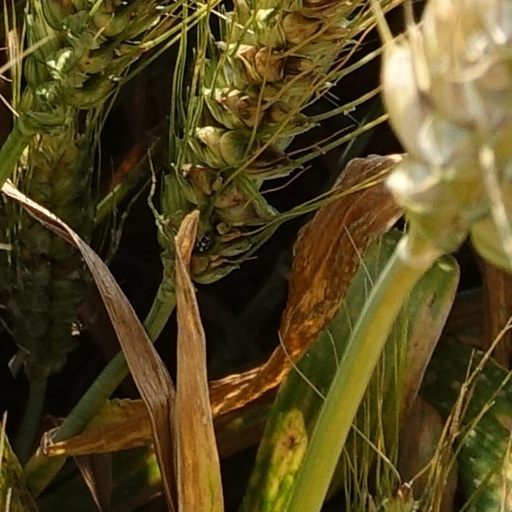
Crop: wheat